Badito, Colorado

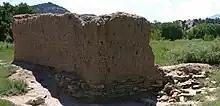
Some ruins in Badito, May 2007

On February 28, 1861, Territory of Colorado was organized. The Little Orphan, Colorado Territory, post office opened on May 1, 1865, but the name was changed to Badito on September 12 of that year. Badito served as the seat of Huerfano County, Colorado Territory, from 1868 until 1874, when the county seat moved to Walsenburgh. Colorado became a state on August 1, 1876. The Badito, Colorado, post office finally closed on November 15, 1910.